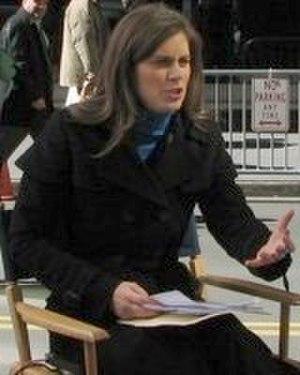
Erin Burnett, née le 2 juillet 1976 à Mardela Springs, est une journaliste économique et présentatrice de télévision américaine. Elle présente depuis 2015 l'émission d'information Erin Burnett OutFront sur CNN.